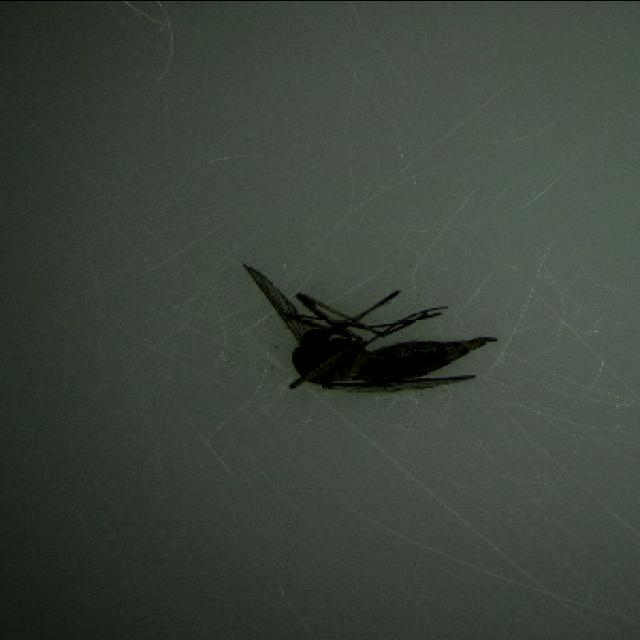
Species: aedes_vexans